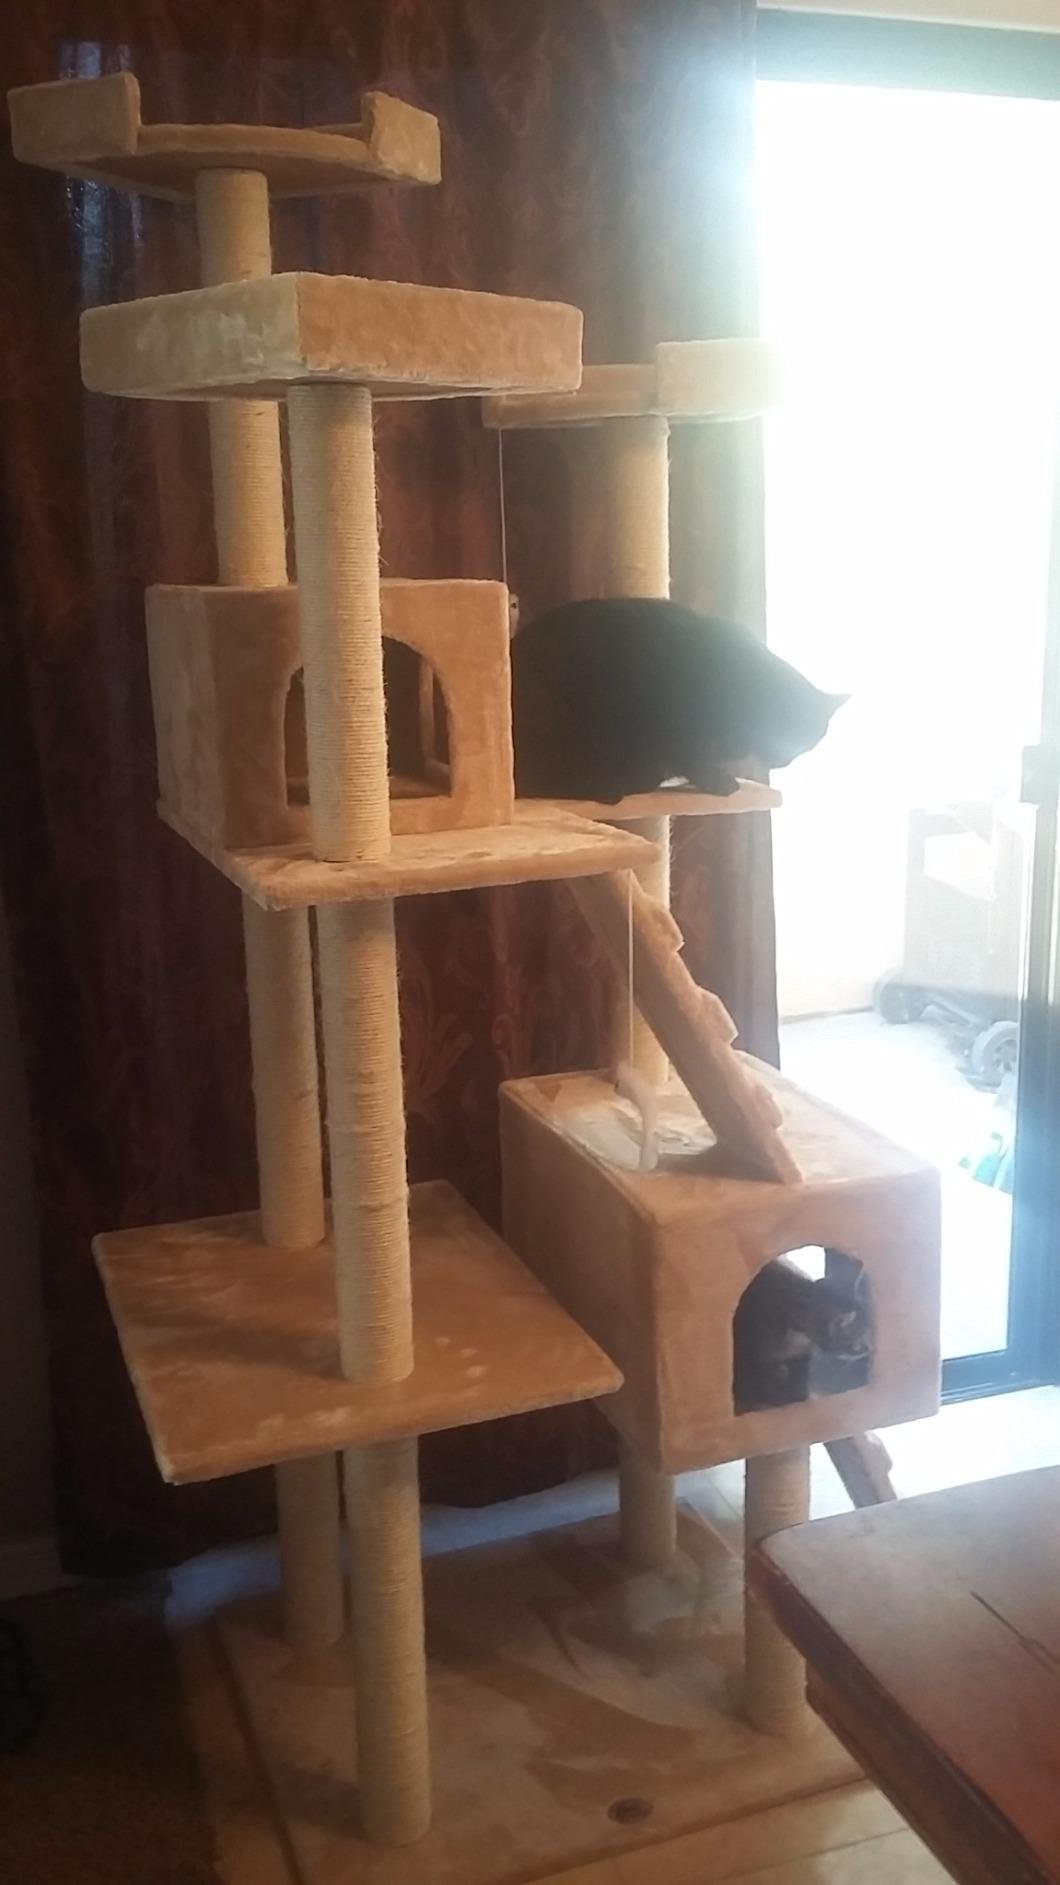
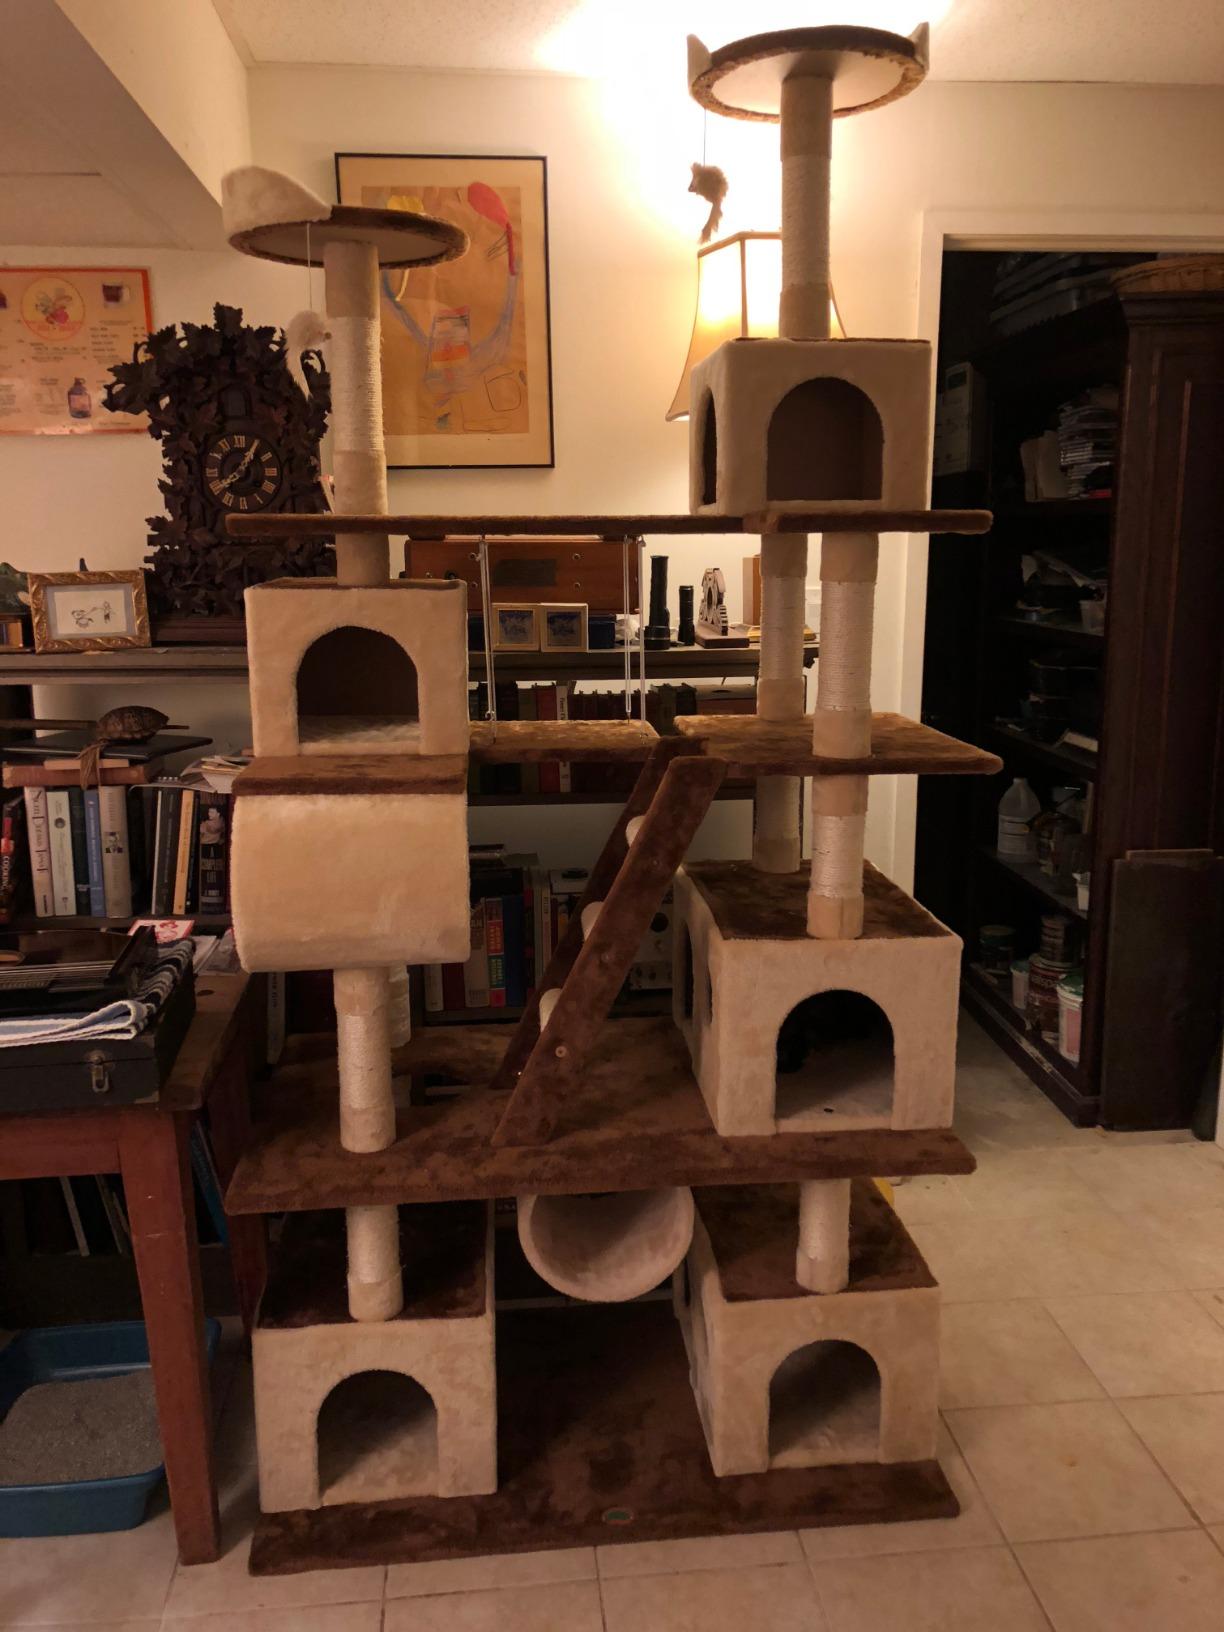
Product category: items_cat tree
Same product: no